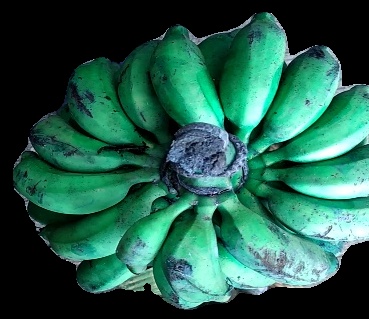
Variety: rasbale
Grade: grade3